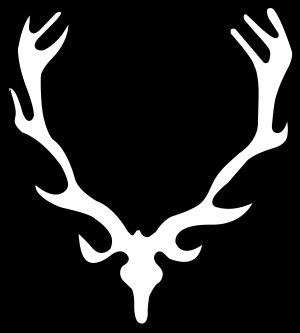
La 718ᵉ Division d'Infanterie est une des divisions d'infanterie de l'armée allemande durant la Seconde Guerre mondiale.